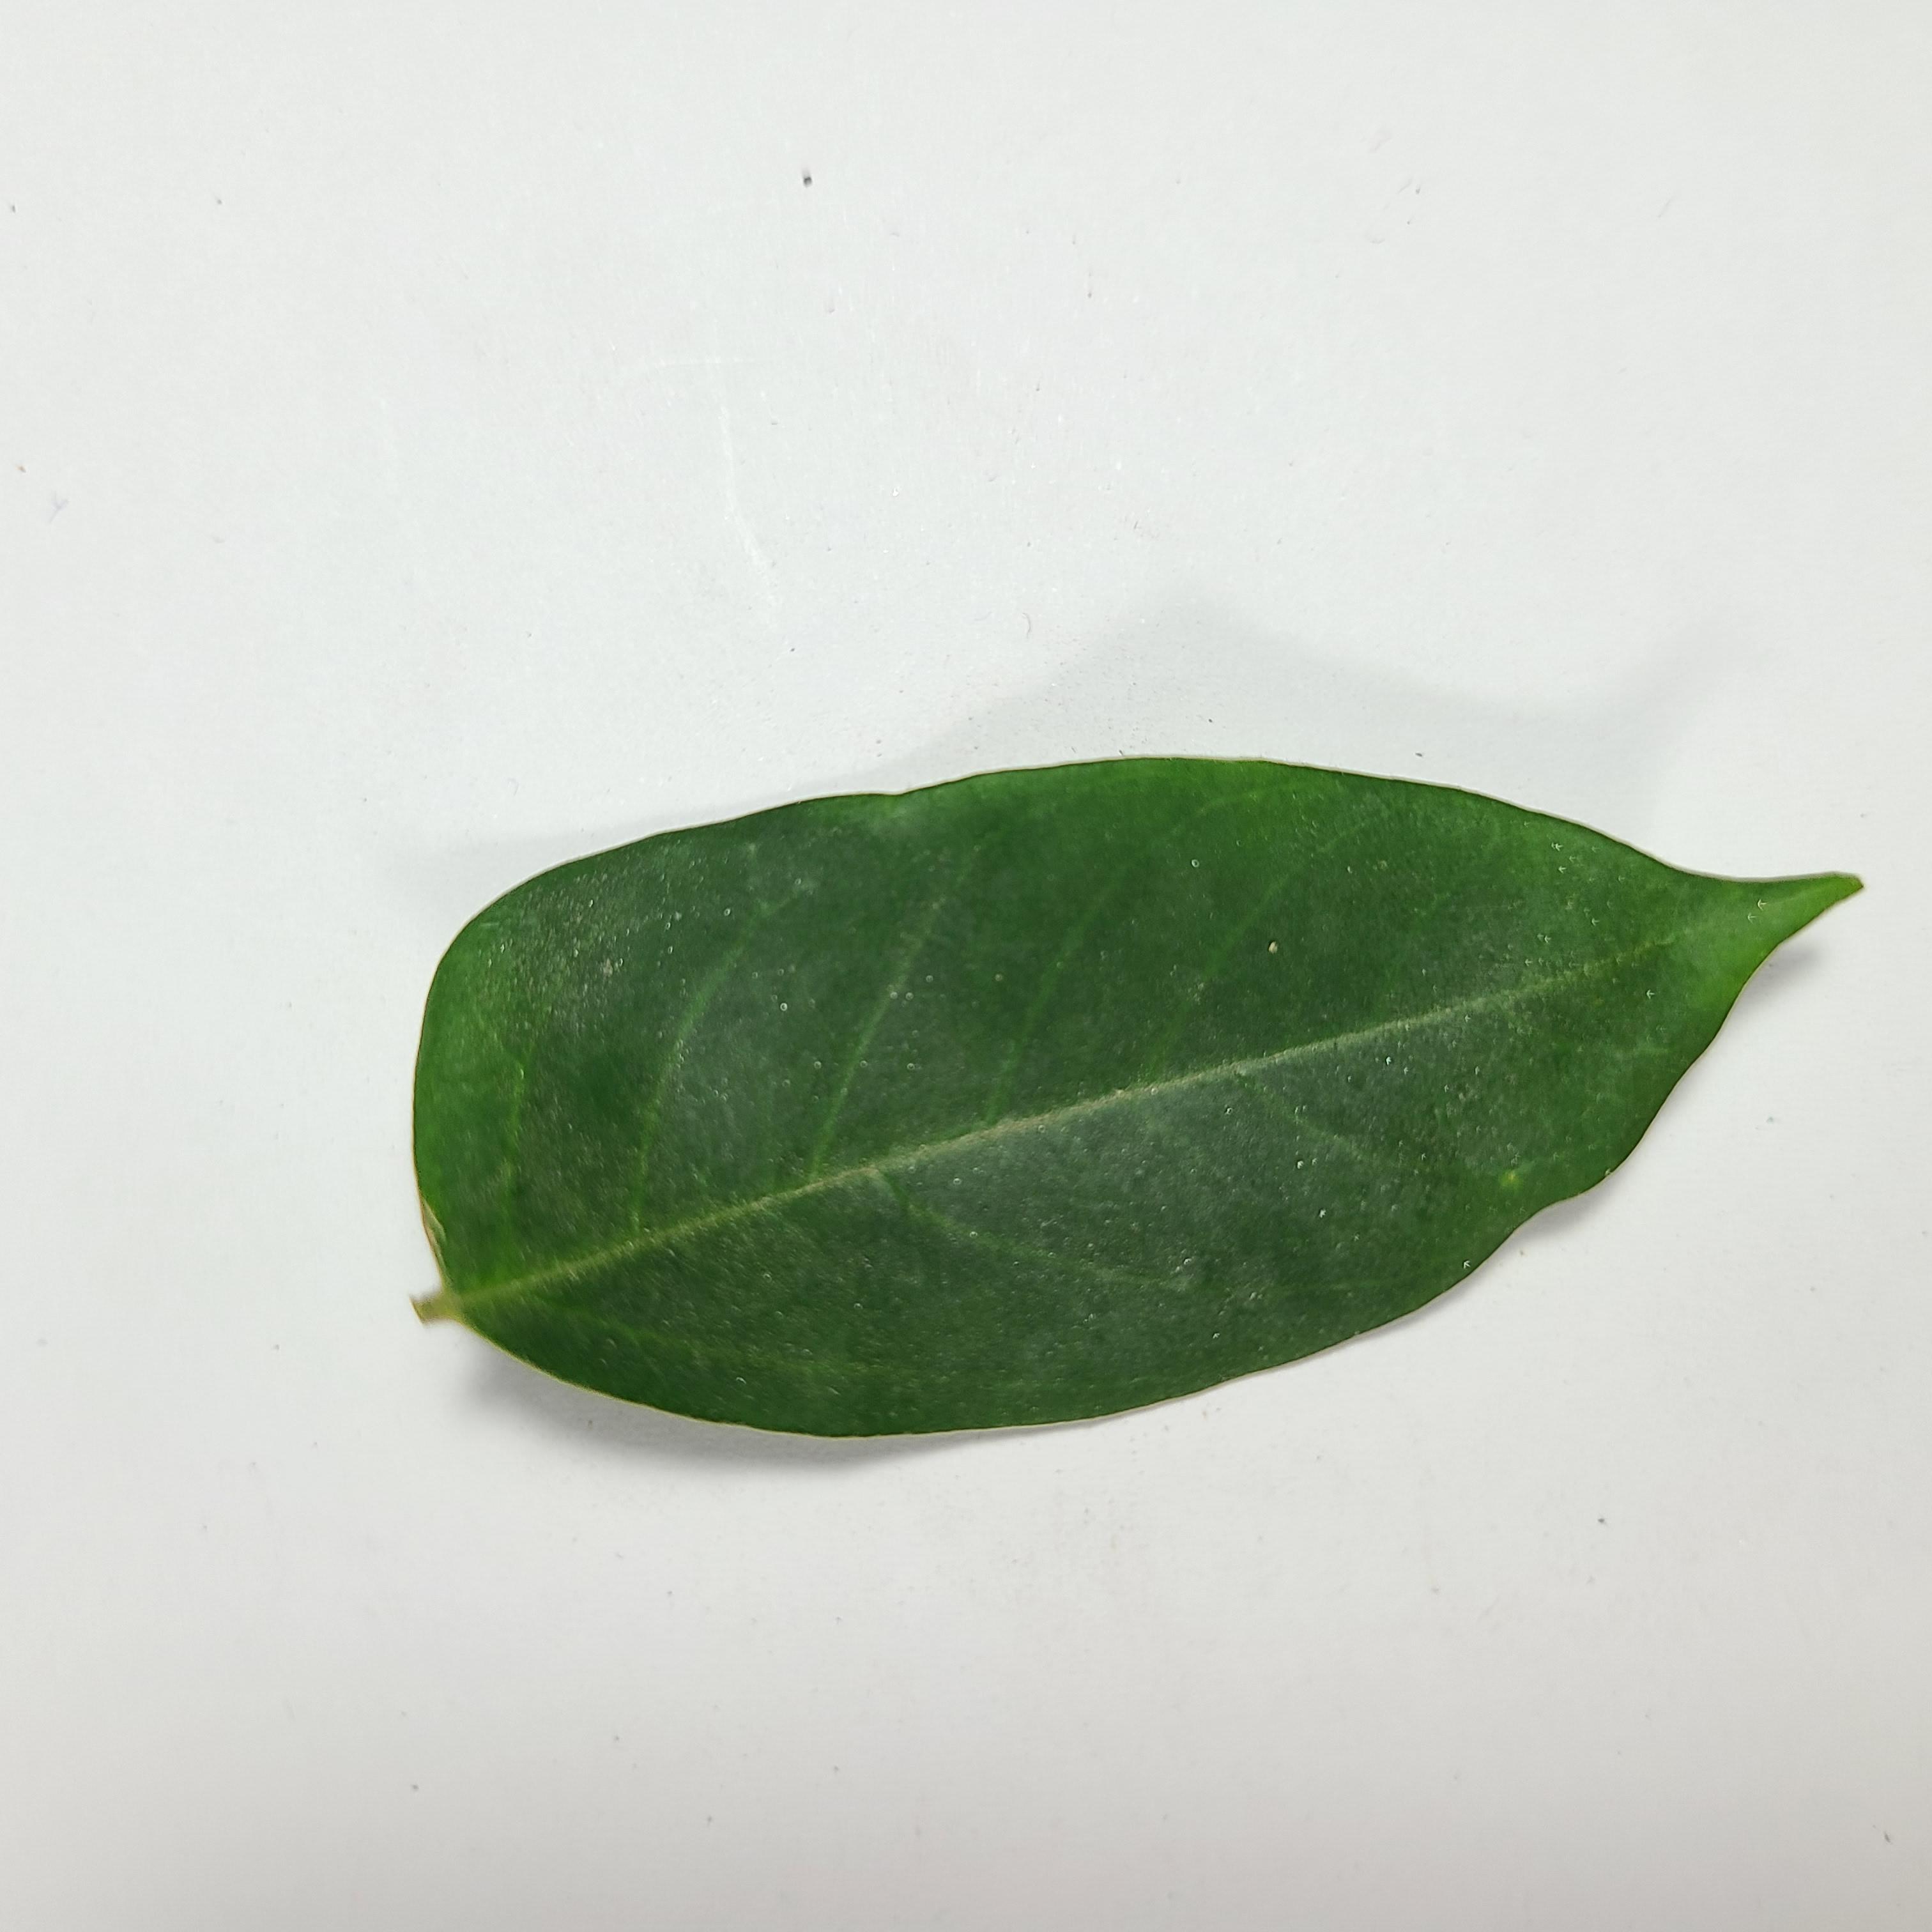
Label: Healthy Leaves